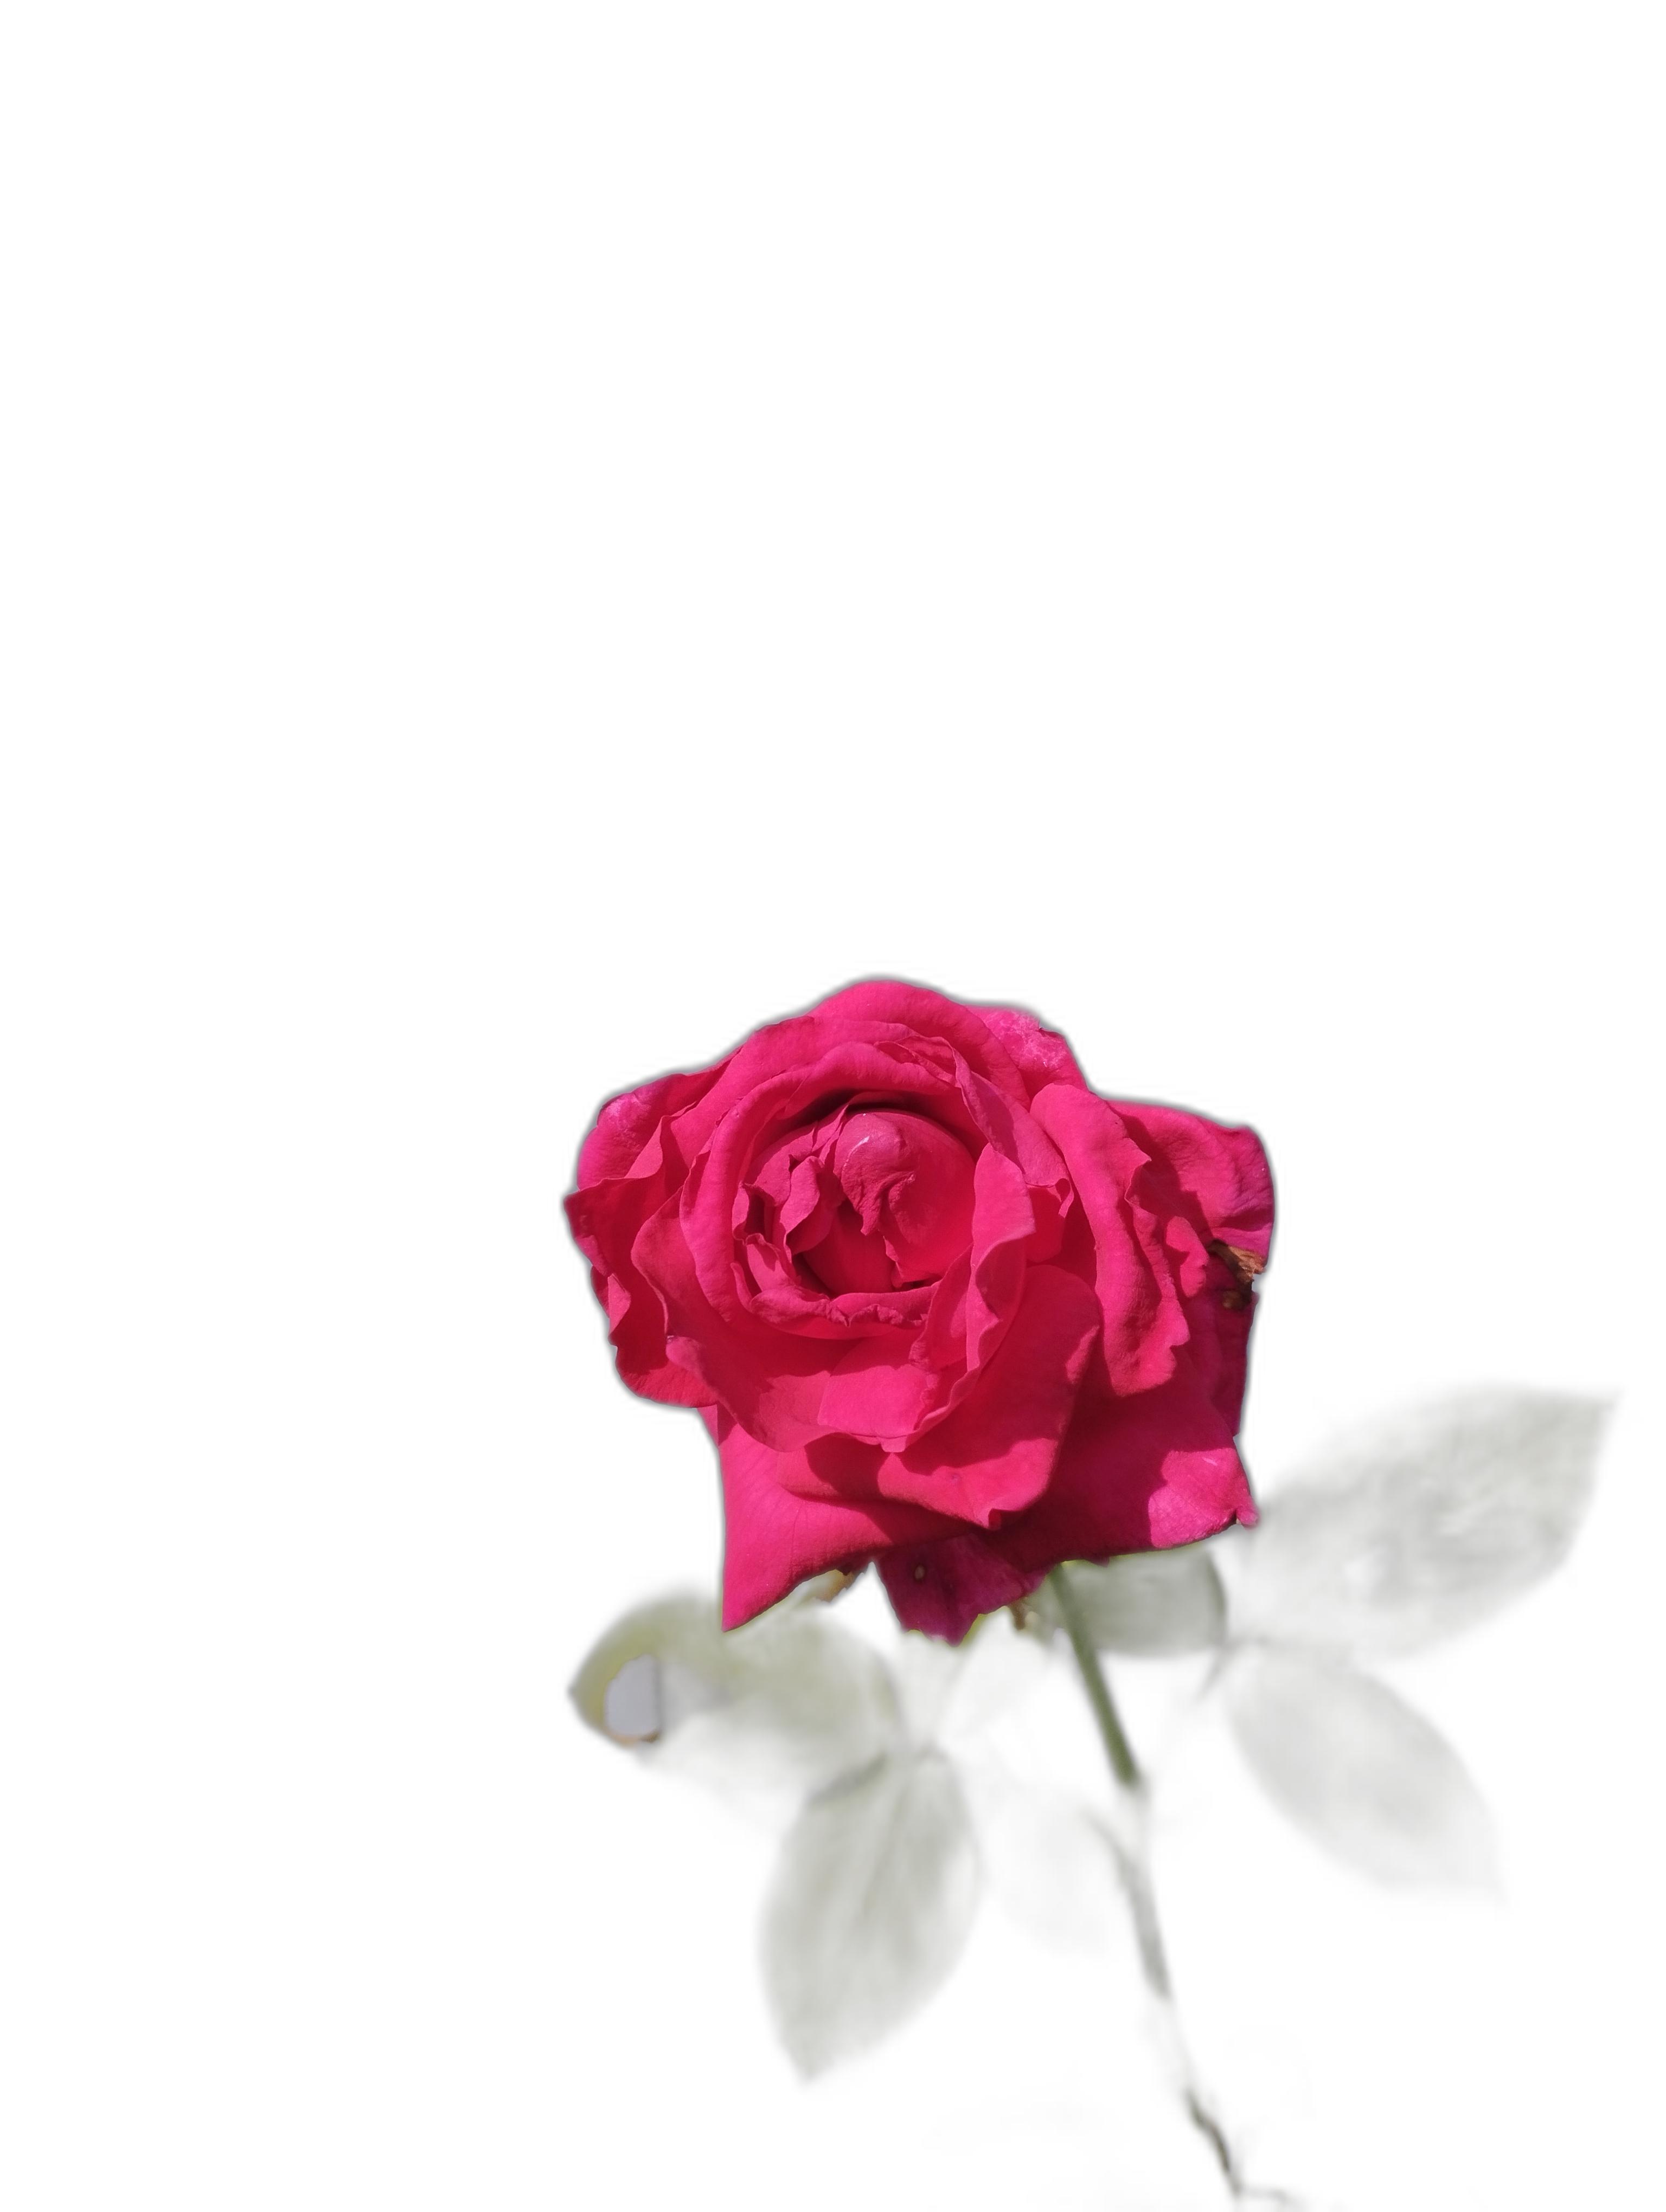
Label: Rose